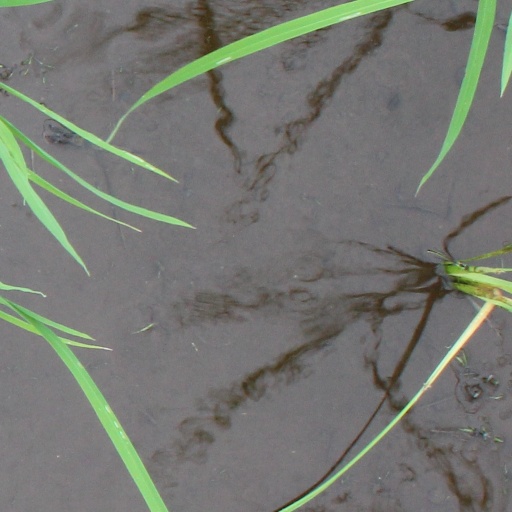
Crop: rice